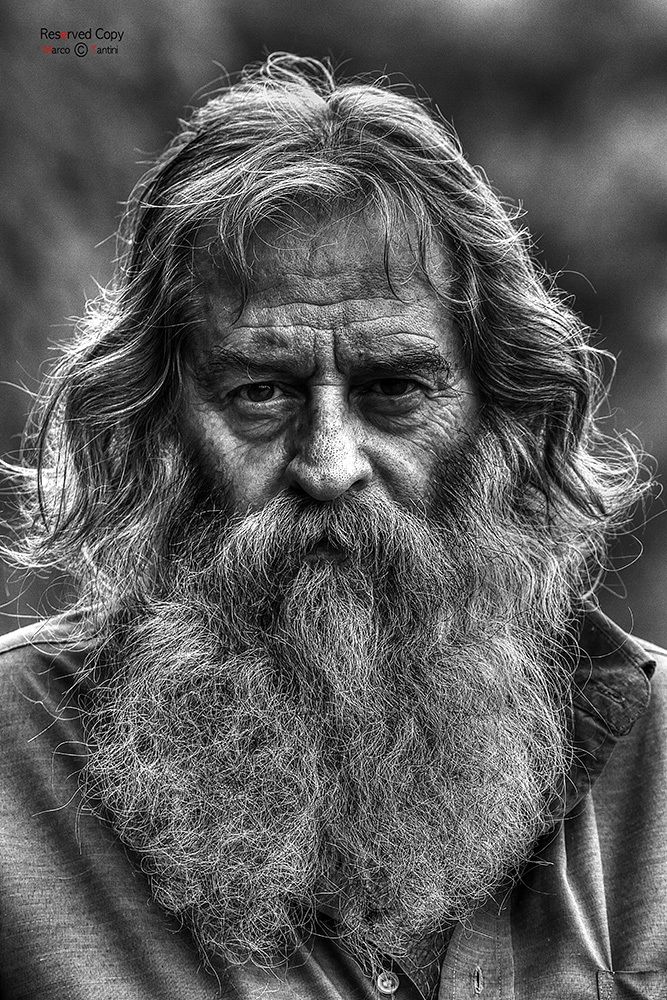
Portrait style: Real Portrait